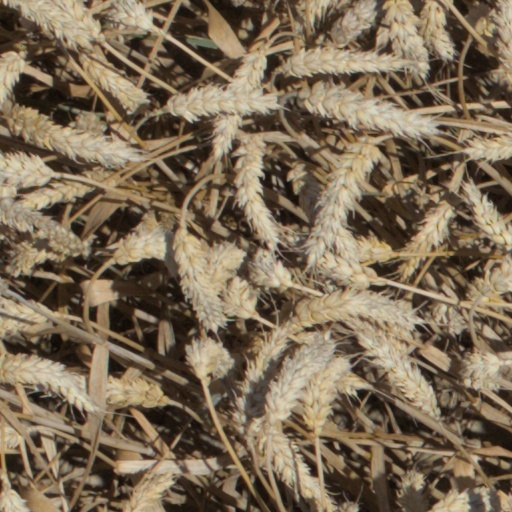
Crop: wheat